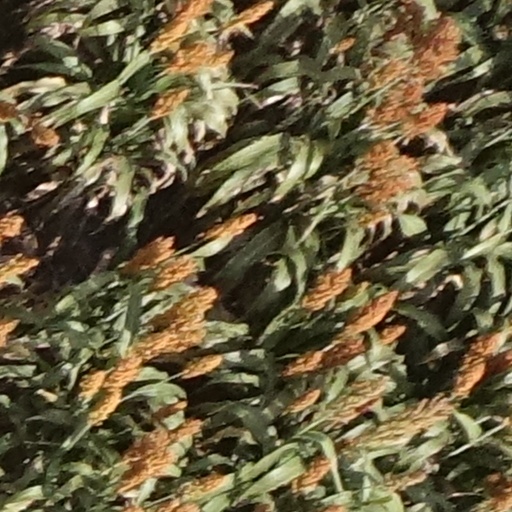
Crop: sorghum